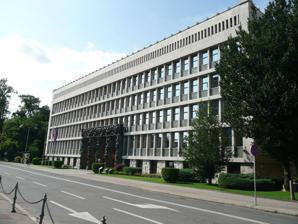
Building: National Assembly Building of Slovenia
Country: Slovenia
Year built: 1959
Modernist palace in Slovenia National Assembly Building stavba Državnega zbora National Assembly Building, Ljubljana Location within Slovenia Former names Palace of the People's Assembly ( palača Ljudske skupščine ) Alternative names Parliament ( Parlament ) General information Location Republic Square Town or city Ljubljana Country Slovenia Construction started 1954 Completed 1959 Owner Slovenian Parliament Technical details Floor area 2,200 m 2 (24,000 sq ft) Design and construction Architect(s) Vinko Glanz Structural engineer Alojzij Čigon Main contractor Tehnika Website www .dz-rs .si The National Assembly Building ( Slovene : stavba Državnega zbora ), officially the Assembly of the Republic of Slovenia ( Skupščina Republike Slovenije ), also colloquially the Parliament ( Parlament ) in Ljubljana , the capital of Slovenia , is a modernist palace housing the legislature of Slovenia . Built between 1954 and 1959 upon plans by the architect Vinko Glanz [ sl ] , it is a three-story building with an area of 2,200 m 2 (24,000 sq ft). It is located at Republic Square in the center of Ljubljana . Annual visitor numbers are around 13,000. Despite its name, the building houses both the National Assembly ( lower house ) and the National Council ( upper house ) of the legislature. The building is listed in the official records as a cultural monument of local significance. It was opened on 19 February 1959 as the Palace of the People's Assembly ( Palača Ljudske skupščine ), as it was originally the seat of the Socialist Republic of Slovenia's legislature, the People's Assembly. Construction A view of the building from across Republic Square Following the end of World War II , a venue was needed to house the legislature of Slovenia, at the time a federal republic of communist Yugoslavia . Due to the centralizing policies of the pre-1941 Kingdom of Yugoslavia , there had been no sub-national legislatures in the interbellum period; the Austro-Hungarian palace on Congress Square that had housed the pre-1918 Provincial Diet of the Duchy of Carniola did still exist, but had been repurposed as the rectorate of the University of Ljubljana , and additionally had an undesirable association with foreign rule. In the late 1940s, the Slovenian government began soliciting proposals for a new legislature building. Two designs were submitted by Slovenia's most respected architect, Jože Plečnik ; the second of these, known as the " Cathedral of Freedom ," featured a tall cone-shaped dome rising to 394 ft (120 m) atop a double colonnade. The authorities rejected Plečnik's designs as too ostentatious, and instead commissioned the architect Vinko Glanz [ sl ] , who had proposed a much more conservative and modest design than either of the Plečnik concepts: an austere modernist palace in the International Style , with no monumental elements or decorations save a large sculptural group of bronze figures framing its main portico. Work began in 1954 on construction of the building to Glanz's plans, executed by the Ljubljana construction firm Tehnika. Part of Glanz's ethos for the building was that the materials used should be of Slovenian provenance, including local hardwoods, granite, and marble . Twenty-seven master craftsmen worked on the metalwork and joinery. Opening The building, then known as the Palace of the People's Assembly, hosted the first session of the People's Assembly of the People's Republic of Slovenia on 19 February 1959. For its first 32 years, the building held meetings of the tricameral Assembly of the Socialist Republic of Slovenia. Following the independence of Slovenia in 1991, it gave way to use by the Slovenian Parliament : both the National Assembly and the National Council . Design Exterior architecture The main entrance with Kalin and Putrih's sculptures surrounding The four-storey building is externally austere. A freestanding cube, the main façade faces Republic Square and is inlaid with Karst marble, with green Oplotnica granite below each window. The only decorative element is the two storey main portal – four oak doors surrounded by statues by Zdenko Kalin [ sl ] and Karel Putrih [ sl ] which represent working people. Interior Slovenian national anthem in the lobby of the National Assembly Building Inside, the building is furnished with paintings and frescoes by a selection of Slovenian artists. The largest, a 67.4 by 1.4 metres (221.1 by 4.6 ft) wall painting by the 20th century mural artist Slavko Pengov , extends across the length of the entrance hall and illustrates the history of Slovenians. Created in 1958 and 1959, the mural portrays events including the Revolutions of 1848 , the First World War and the 1918 creation of the Kingdom of Serbs, Croats and Slovenes , the Second World War and national liberation , and the creation of socialist Yugoslavia and homeland reconstruction. The walls of the first-floor corridor are furnished with portraits of former Presidents of the National Assembly. Following the 1991 independence of Slovenia, the building's interior has been refurbished several times to suit the desideratum of the new Slovenian Parliament. The center of the building is occupied by the 422 m 2 (4,540 sq ft), 150 seat Great Hall, where the National Assembly convenes. Formerly rectangular, it was renovated into an amphitheater in 2000. Each seat has a microphone, an automatic voting system, plug socket and access to the National Assembly's computer network. The chair facing the doors to the hall is for the President of the National Assembly. Behind it, a bronze relief of the coat of arms of Slovenia is positioned on the marble wall. The sculptor Marko Pogačnik created the work in 1991 to celebrate independence. There is also a 106-seat gallery for the public and guests to view the Great Hall. The National Council holds its meetings in the Small Hall, on the ground floor. The room is also used for public presentations and conferences. Incidents Demonstrators outside the main portal in 2014 On 18 May 2010, the front façade of the building, made of rare green tonalite , was severely damaged by students who threw granite rocks removed from a nearby pavement at the building's main entrance. The incident happened during a large student protest against the proposed law on the introduction of mini jobs that would curb student work and changes to scholarship policy. Repairs to the building were estimated at 27,000 euros . References